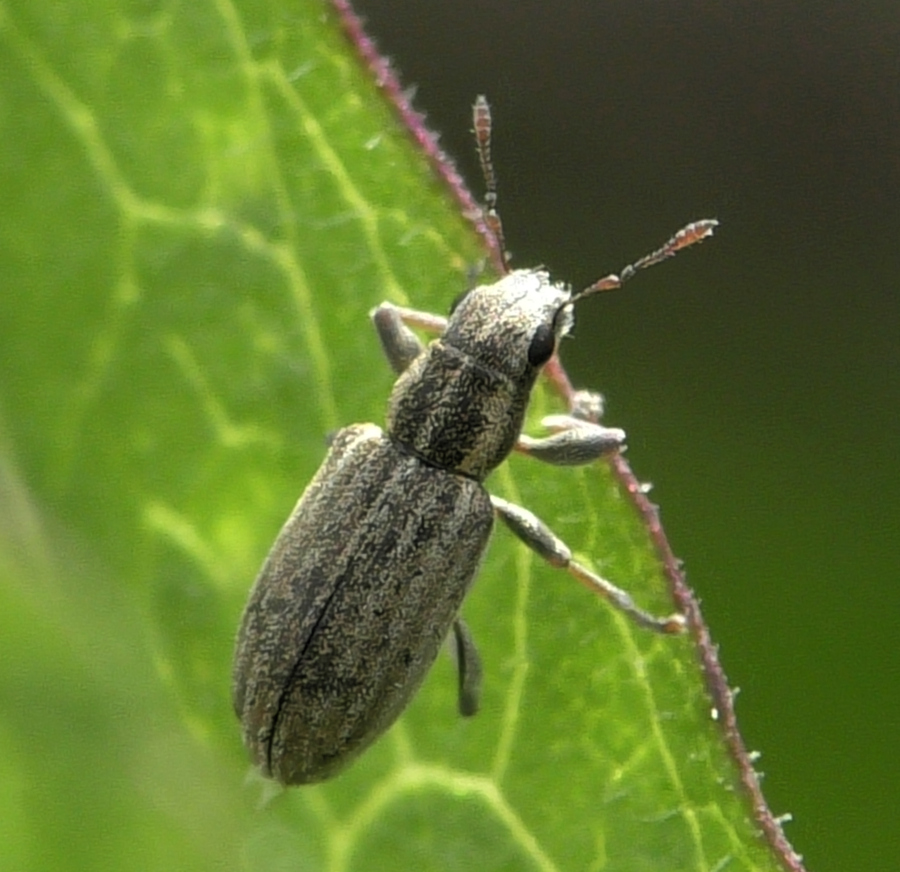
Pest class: pea_leaf_weevil